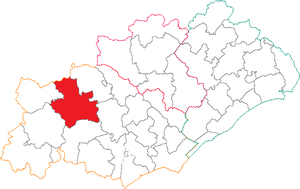
Situation du canton dans le département de l'Hérault.
Le canton d'Olargues est une ancienne division administrative française située dans le département de l'Hérault, dans l'Arrondissement de Béziers.